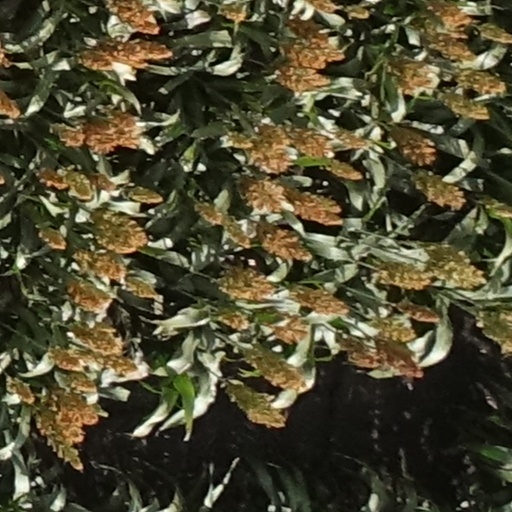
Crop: sorghum